Injera

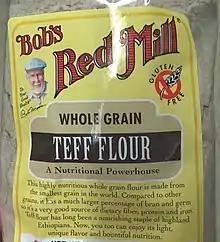
A bag of retail teff flour

In Ethiopia and Eritrea, a variety of stews, salads (during Ethiopian Orthodox fasting, for which believers abstain from most animal products), and more injera (called "injera firfir") are placed on the injera for serving. Using one's hand (traditionally only the right one), small pieces of injera are torn and used to grasp the stews and salads for eating. The injera under these stews soaks up the juices and flavors of the foods, and after the stews and salads are gone, this bread is also consumed. Injera is thus simultaneously a food, eating utensil, and plate. When the entire "tablecloth" of injera is gone, the meal is over.